String Quartet No. 2 (Villa-Lobos)

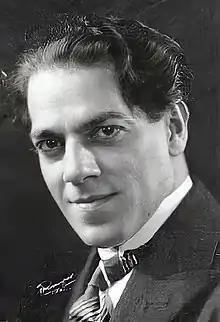
Heitor Villa-Lobos

String Quartet No. 2 is the one of a series of seventeen works in the genre by the Brazilian composer Heitor Villa-Lobos, and was written in 1915. A performance lasts approximately twenty minutes.